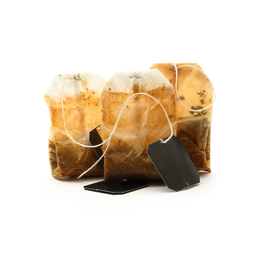
Label: trash